Asclepiodotus (philosopher)

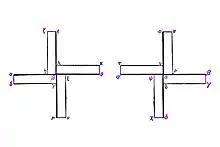
Diagram from Ch. X (The Terms used for Military Evolutions) demonstrating the manoeuvers of the phalanx.

Asclepiodotus' only known work is a treatise in twelve chapters on military tactics and theory (Ἀσκληπιοδότου φιλοσόφου τακτικὰ κεφάλαια, or "Tactics"). This text was transmitted in the "Codex Laurentianus" (Plut.55.4) and eleven other manuscripts dependent on it (see below). Along with the text, the manuscripts transmit figures thought to be copies of diagrams by Asclepiodotus' own hand.